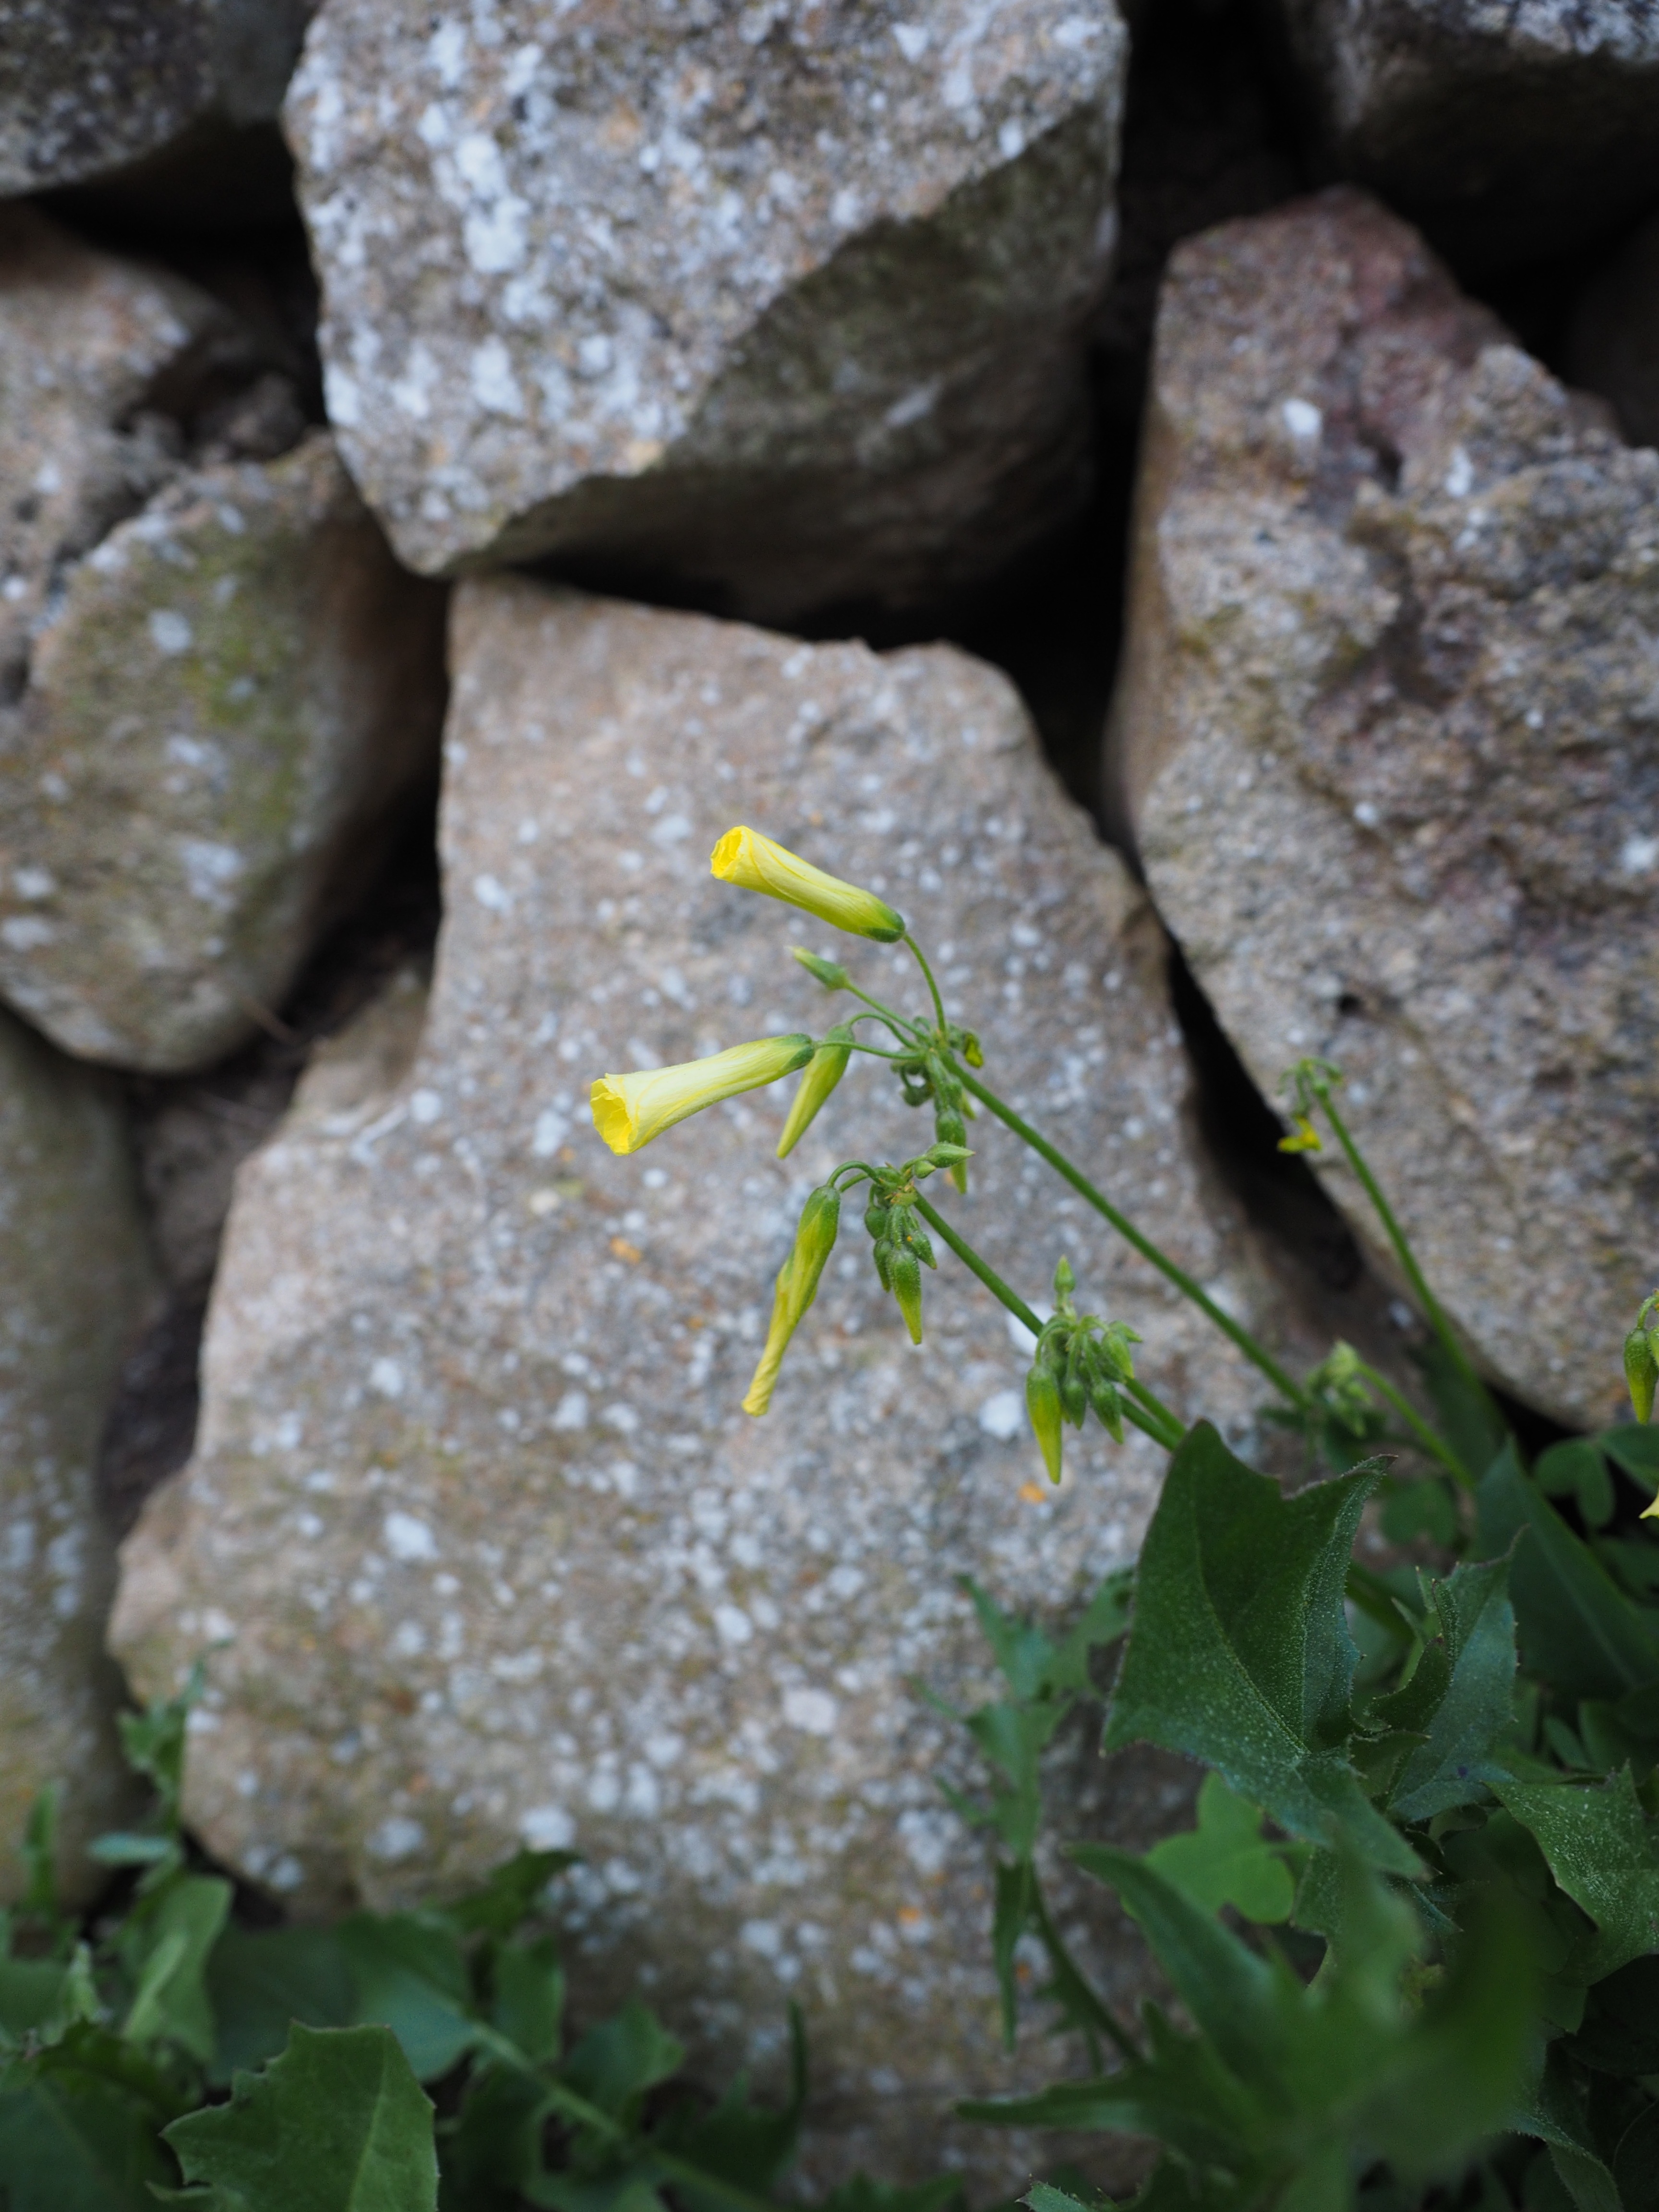
nature, rock, blossom, plant, leaf, tube, flower, bloom, bush, green, soil, yellow, flora, fauna, leaves, tobacco, medicinal plant, macro photography, ornamental plant, stimulant, oblong, inflorescences, trumpet shaped, trumpet like, tubular, tube like, blue green, blue green tobacco, nicotiana glauca, shrub tobacco, tree tobacco, nicotiana, tobacco shrub, tobacco plant, tree shrub